Efraim Lev

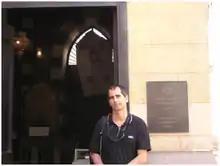
Prof. Efraim Lev in front of the Ben Ezra Synagogue in Cairo, Egypt where the Genizah fragments were found

Lev's research first focused on archaeobotany. As part of this area of study, he researched the dietary remains of Neanderthal man in Kebara Cave on Mount Carmel dating back nearly 47,000-60,000 years ago. The variety of plant species discovered indicates the human vegetal diet of the period, which included primarily the eating of various types of legumes. In his later research, Lev specialized in the history of medicine and pharmacology in the Middle Ages and the early modern period. Lev’s dual expertise in history and biology has allowed him to explore topics that are rarely researched together.